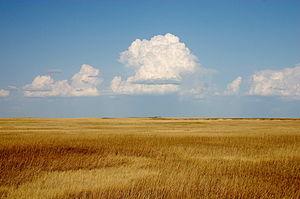
Notes américaines, en anglais American Notes for General Circulation, est le récit par Charles Dickens de son voyage en Amérique du Nord, avec son épouse, au cours de l'année 1842. Publié par Chapman & Hall dès octobre, avec des illustrations de Marcus Stone, ce petit ouvrage est en majeure partie fondé sur les lettres envoyées à John Forster tout au long du séjour. Les Dickens avaient quitté Liverpool le 3 janvier et étaient revenus le 7 juin, les cinq mois s'étant passés à visiter les grandes villes des États-Unis et, pendant un mois, celles du Canada, où ils avaient partout reçu un accueil triomphal de la part des autorités, des sommités littéraires et du public.
La Prairie occupe les Grandes Plaines entre les Appalaches et les Montagnes Rocheuses. Cette écorégion à prairie de zone tempérée est constituée d'une flore herbeuse de graminées, de composées et de légumineuses. Son nom lui vient des explorateurs français et n'a pas été anglicisé. Elle est l'équivalent de la steppe en Eurasie et de la pampa en Amérique du Sud.